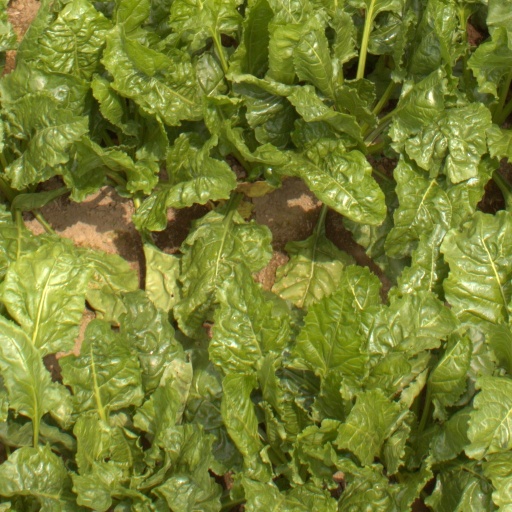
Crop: sugar beet